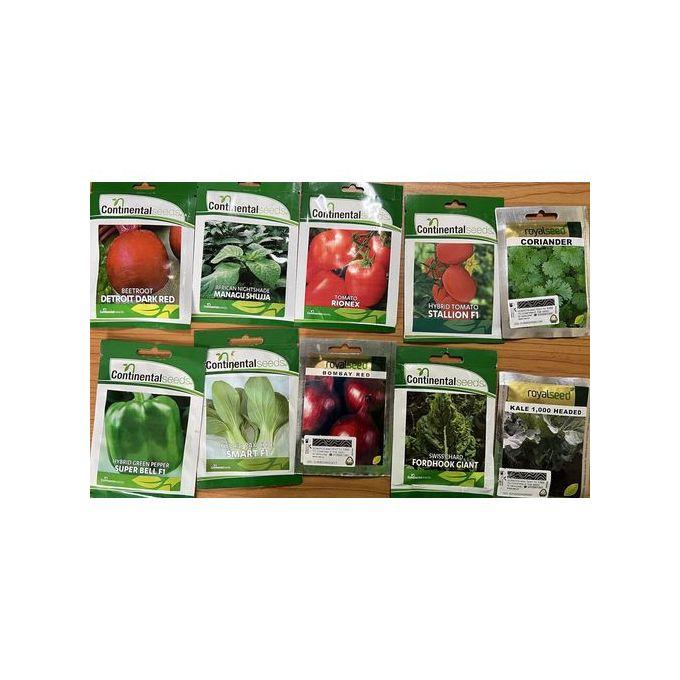
Vifungashio vya plastiki vilivyochapishwa picha aina mbalimbali kama vile: picha yenye mimea yenye rangi ya kijani kibichi, pilipili hoho na vitunguu; vikiashiria ni vifungashio vilivyohifadhi mbegu kwa ajili ya kilimo.